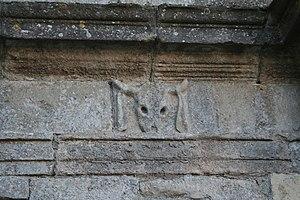
Sévérac-le-Château (Aveyron) - château - bucrane.
Un bucrane désigne un ornement gravé, un mufle représentant le crâne d'un bœuf dont les cornes sont enguirlandées de feuillages. Si on retrouve le bucrane comme ornement de frises dans les ordres grecs, il constitue un des ornements canoniques de l’ordre dorique depuis la Renaissance et est placé ordinairement dans les métopes, ou intervalles qui séparent deux triglyphes. Sa signification est censée rappeler les victimes offertes en sacrifice aux dieux. Il était encore beaucoup utilisé à la Renaissance.